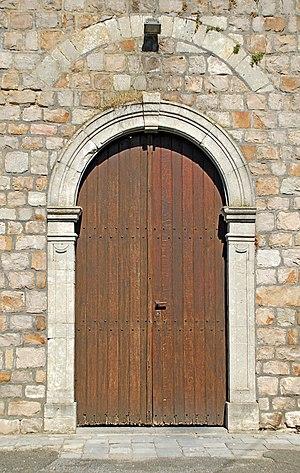
Belgique - Brabant wallon -Orp-le-Grand - Église Saint-Pierre de Jandrain
L'église Saint-Pierre est une église d'origine romane située à Jandrain, village de la commune belge d'Orp-Jauche en Brabant wallon.